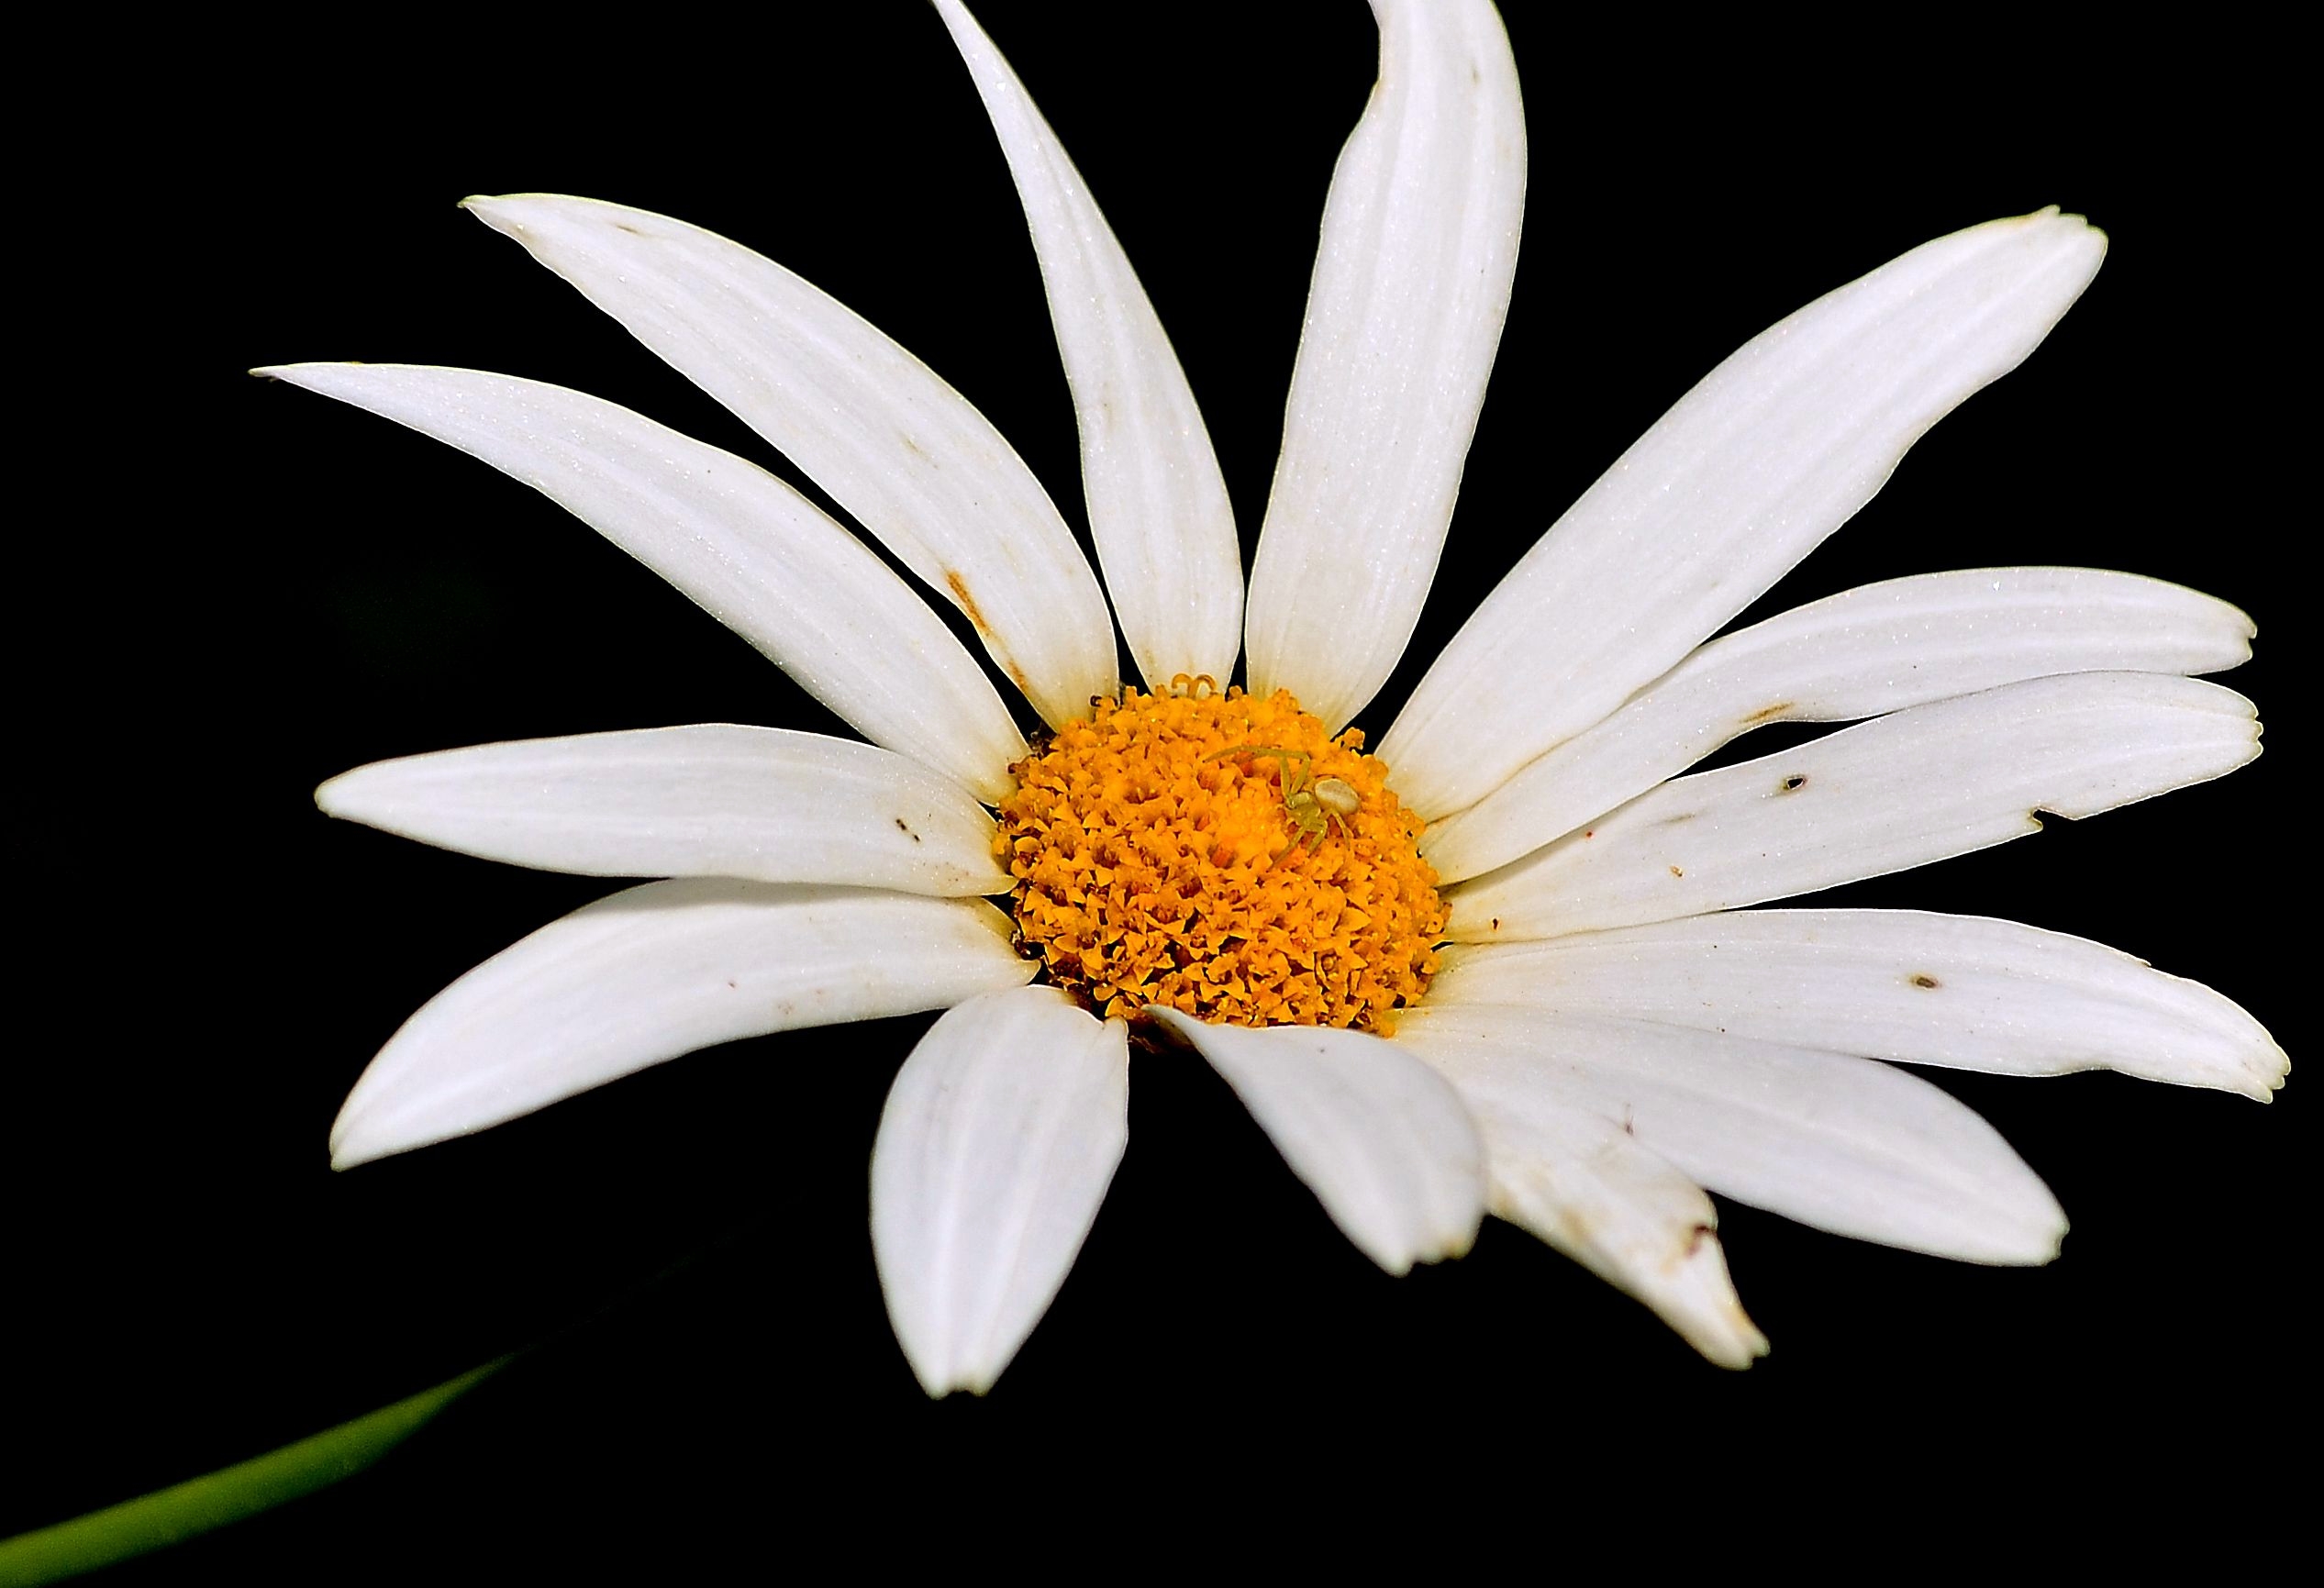
nature, blossom, plant, white, photography, leaf, flower, petal, daisy, macro, botany, yellow, flora, flowers, close up, naturaleza, flores, ggl1, nikond5100, macro photography, flowering plant, daisy family, oxeye daisy, plant stem, land plant